Wilhelm Jakob Hertling

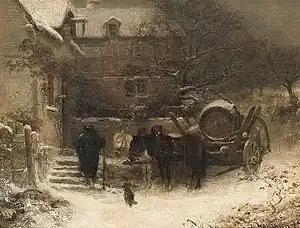
Homecoming on a Winter Evening

In 1927, a memorial exhibition was held at the Galerie Heinemann. His works may be seen at the Lindenau-Museum, the Staatliche Graphische Sammlung München, the Städtische Galerie im Lenbachhaus and the Neue Pinakothek.